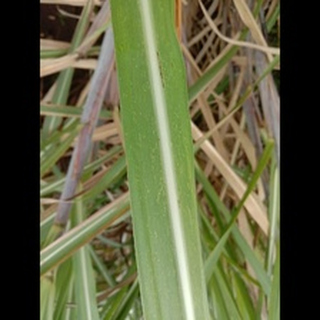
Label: sugarcane_mosaic